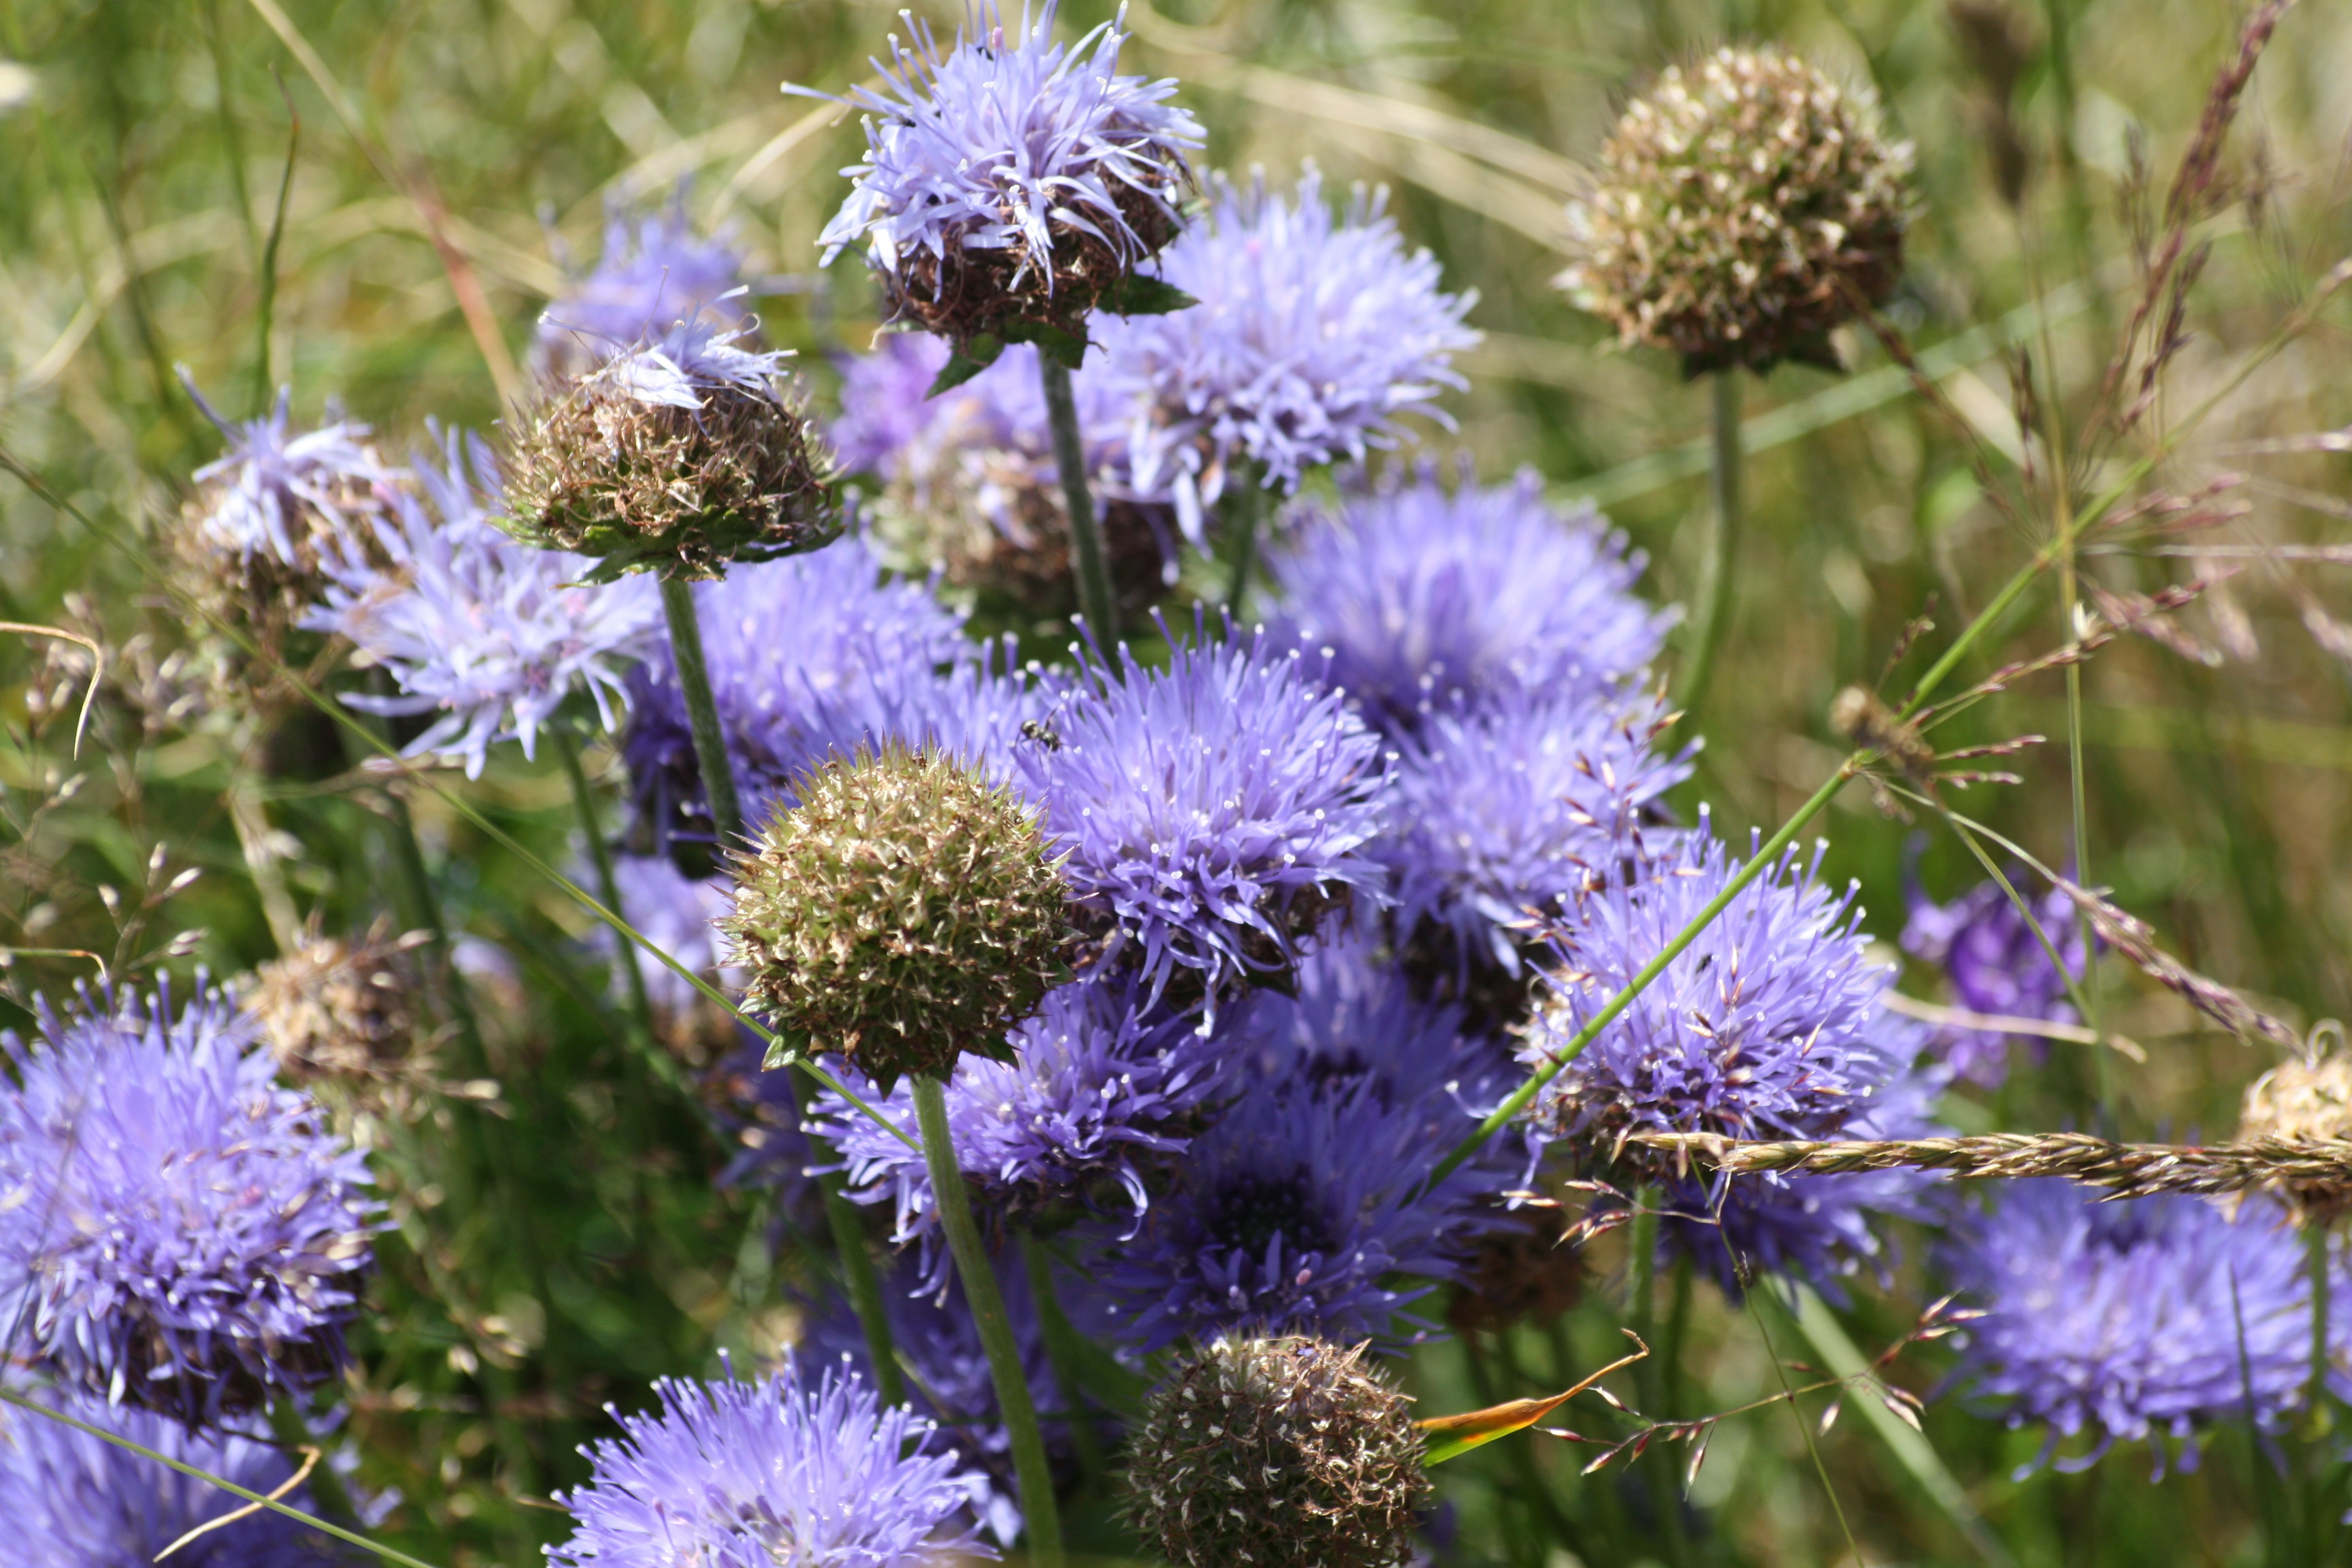
nature, plant, meadow, flower, summer, france, herb, produce, botany, flora, wildflower, wild flowers, alps, aster, thistle, flowering plant, daisy family, silybum, land plant, onion genus, english lavender, jasione montana